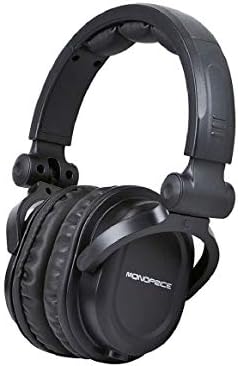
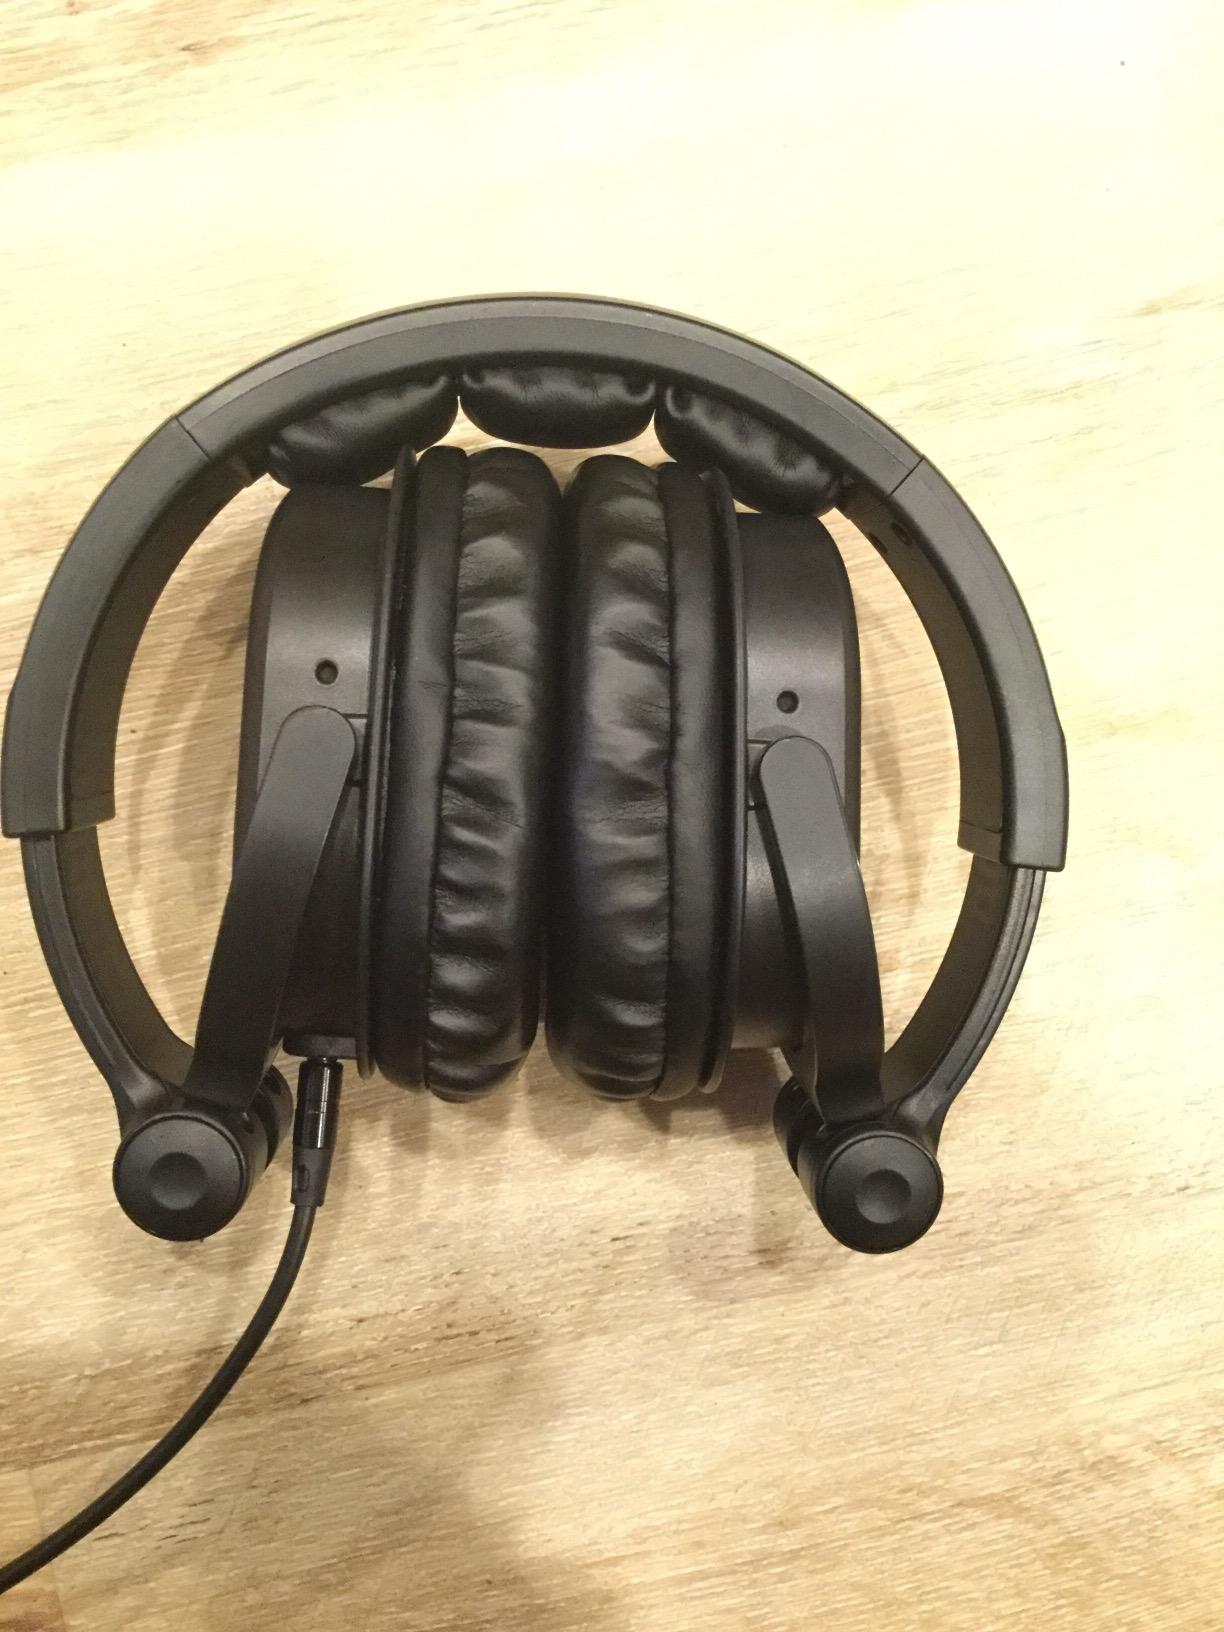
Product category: headphones
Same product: yes